Question: What type of animal is here?
Tambaya: Wani irin dabba ne a nan?
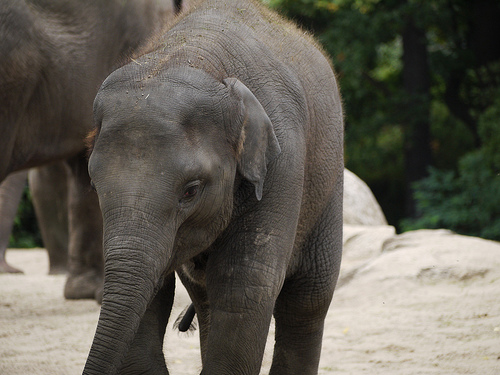
Answer: Elephant.
Amsa: Giwa.